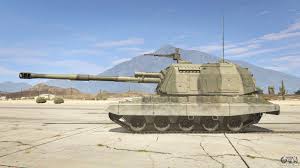
Label: Self Propelled Artillery